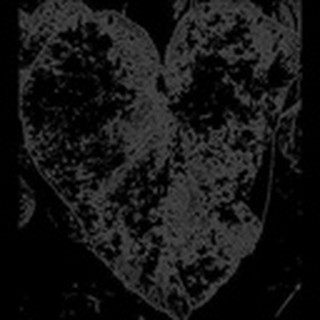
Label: cotton_powdery_mildew